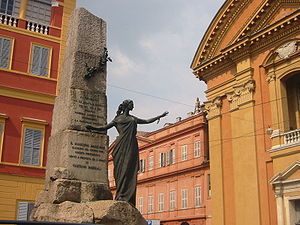
Modena / Galleri
Modena er en norditaliensk universitetsby på sydsiden af Posletten. Den er en moderne industriby med et gammelt bycentrum intakt. Byen ligger i regionen Emilia-Romagna og er hovedstad i provinsen Modena.